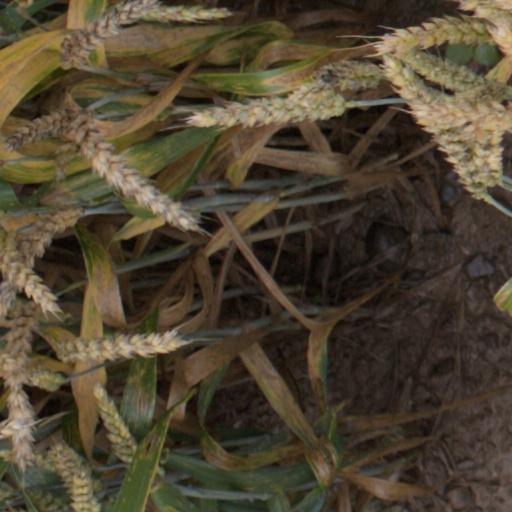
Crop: wheat